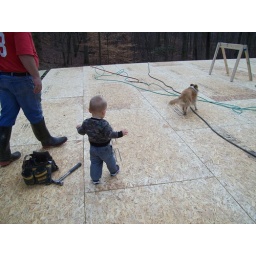
mason walking around on the floor of the house